Ukrainian National Association

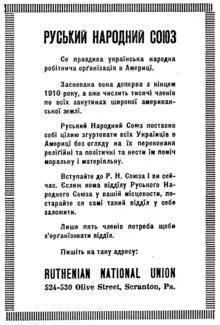
1916 Advertisement for membership of the Ruthenian National Union.

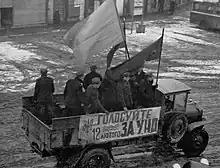
Propaganda brigade of the Ukrainian National Association in Transcarpatia, February 1939

The Ukrainian National Association (UNA), known before 1914 as the Ruthenian National Union, is a North American fraternal organization founded in Shamokin, Pennsylvania on February 22, 1894, when the first wave of immigrants from the territories of today's Western Ukraine came to the United States and Canada.